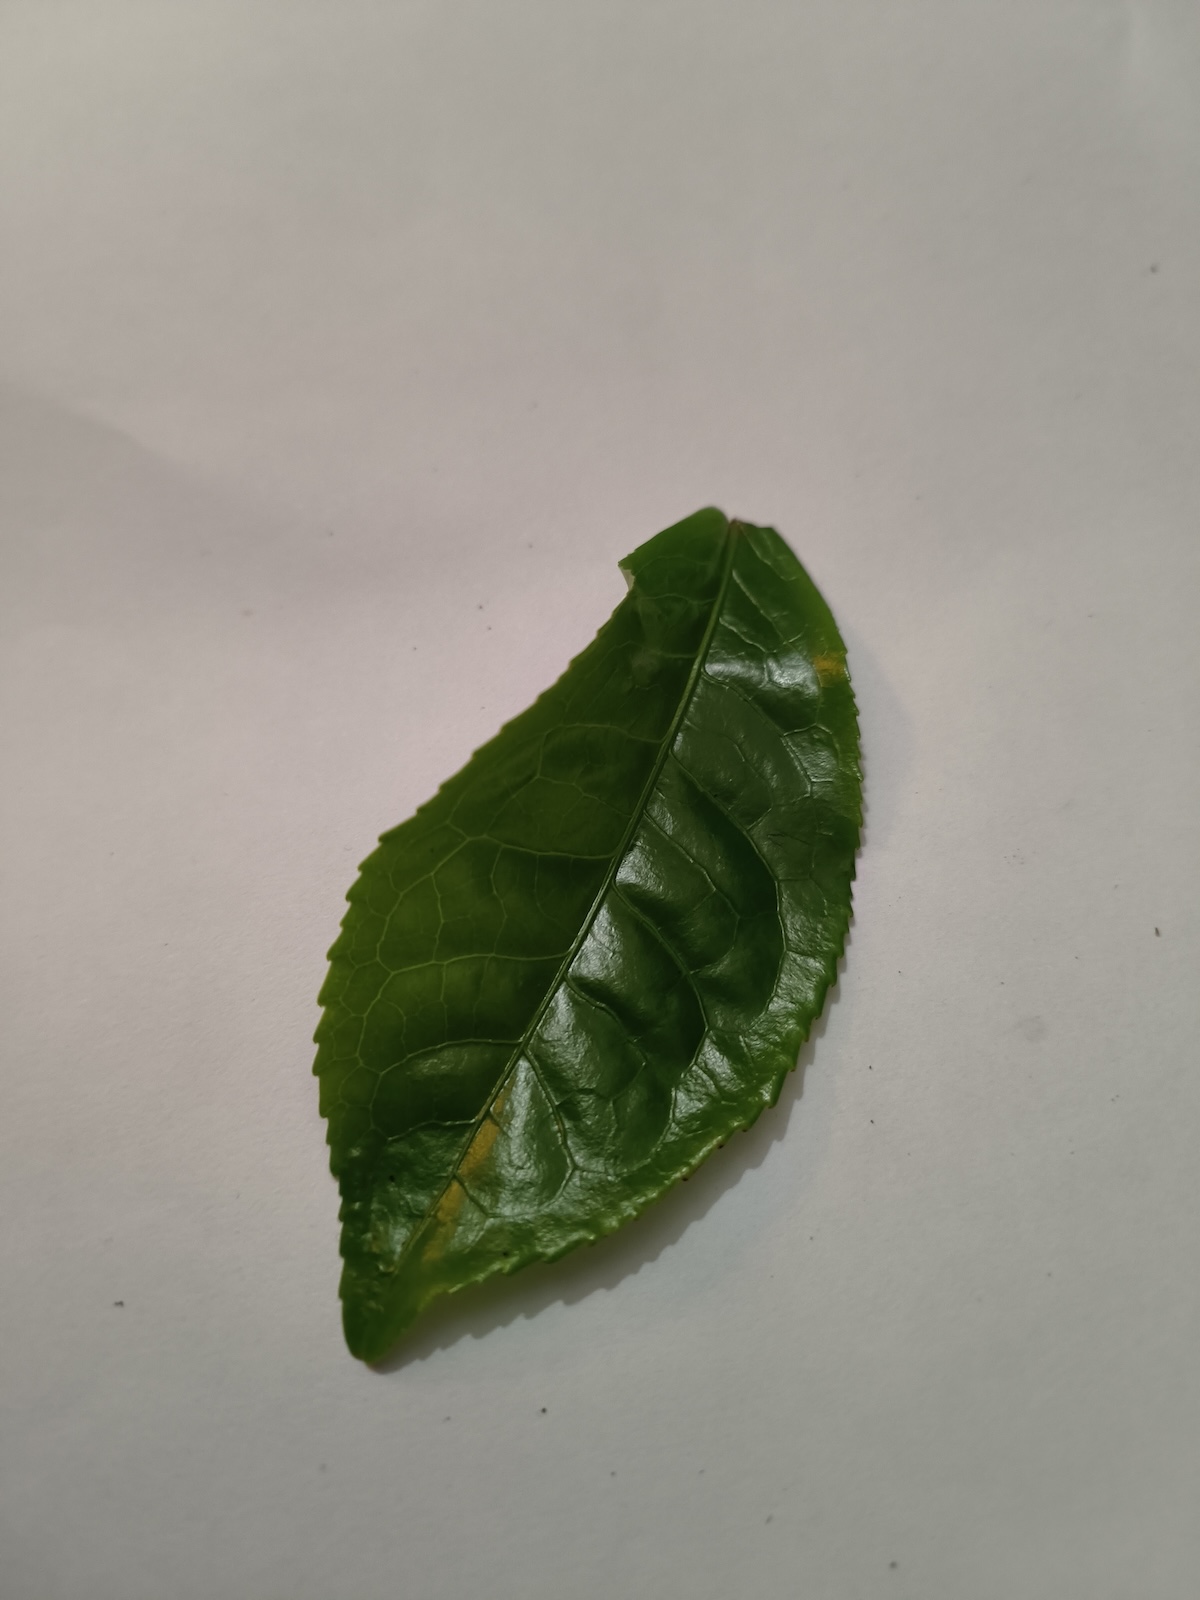
Label: Healthy leaf